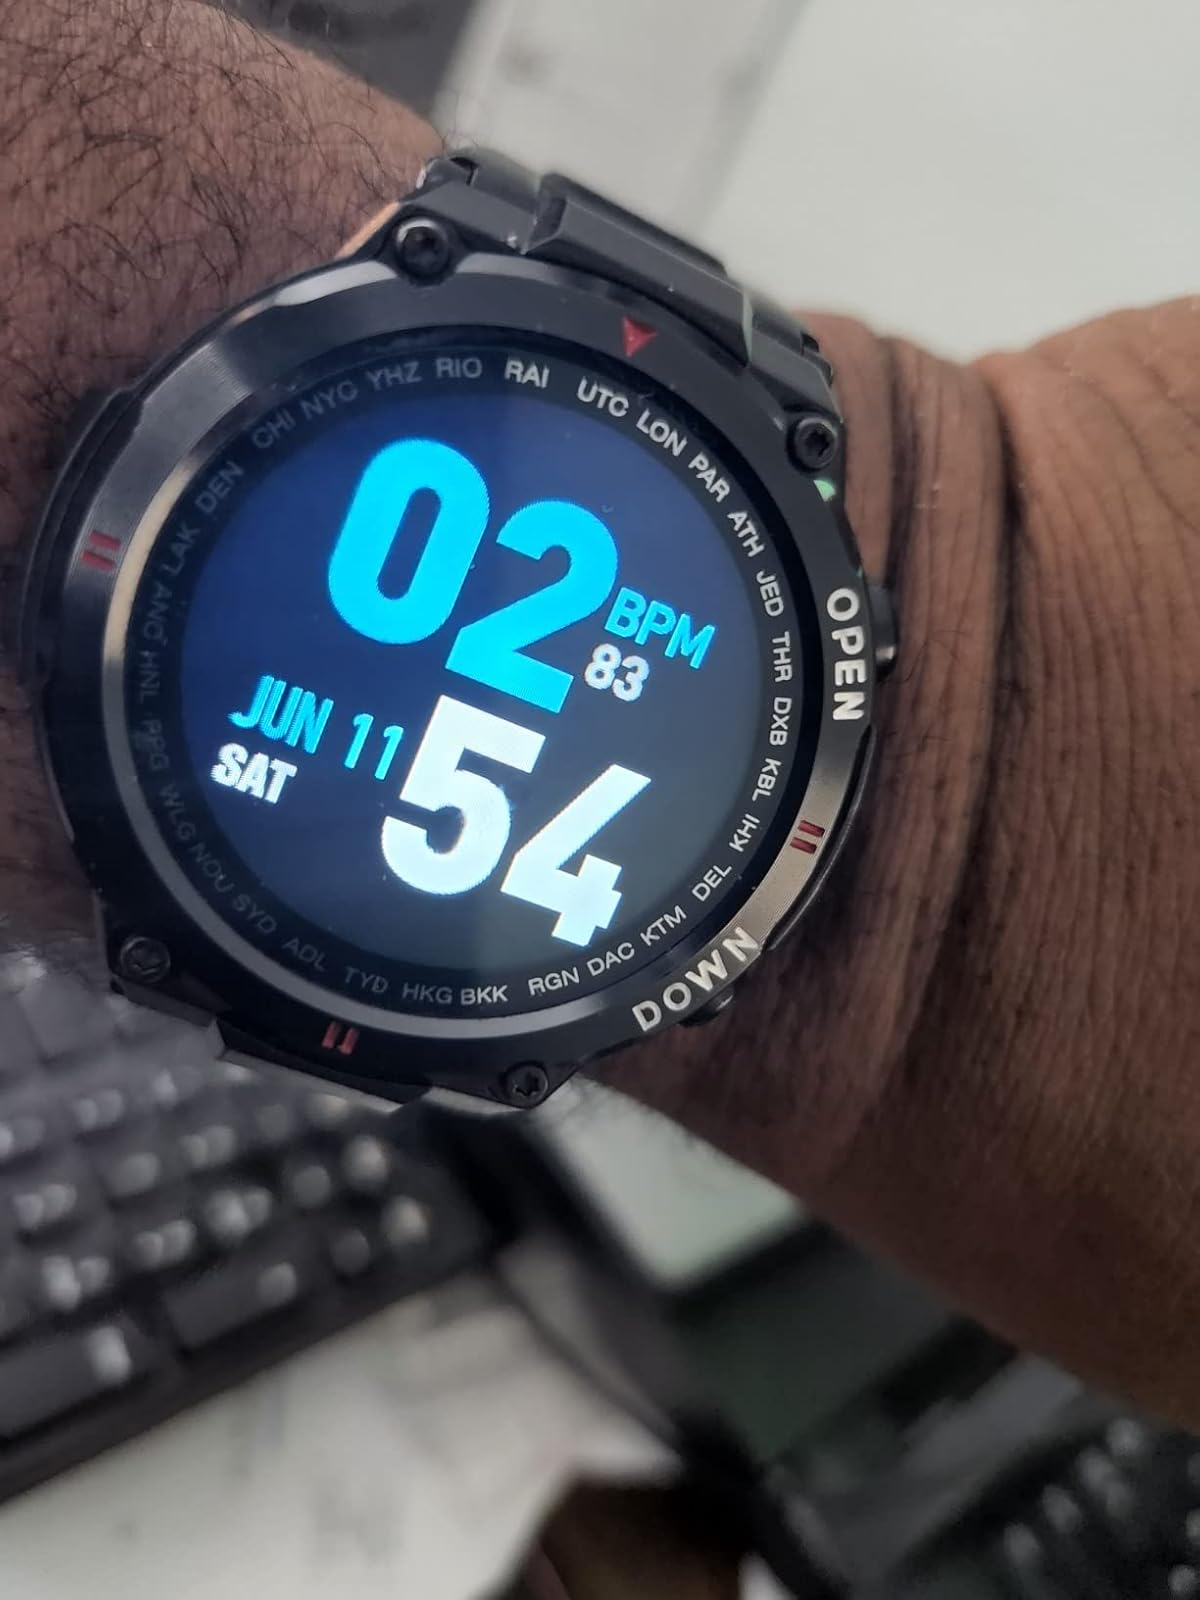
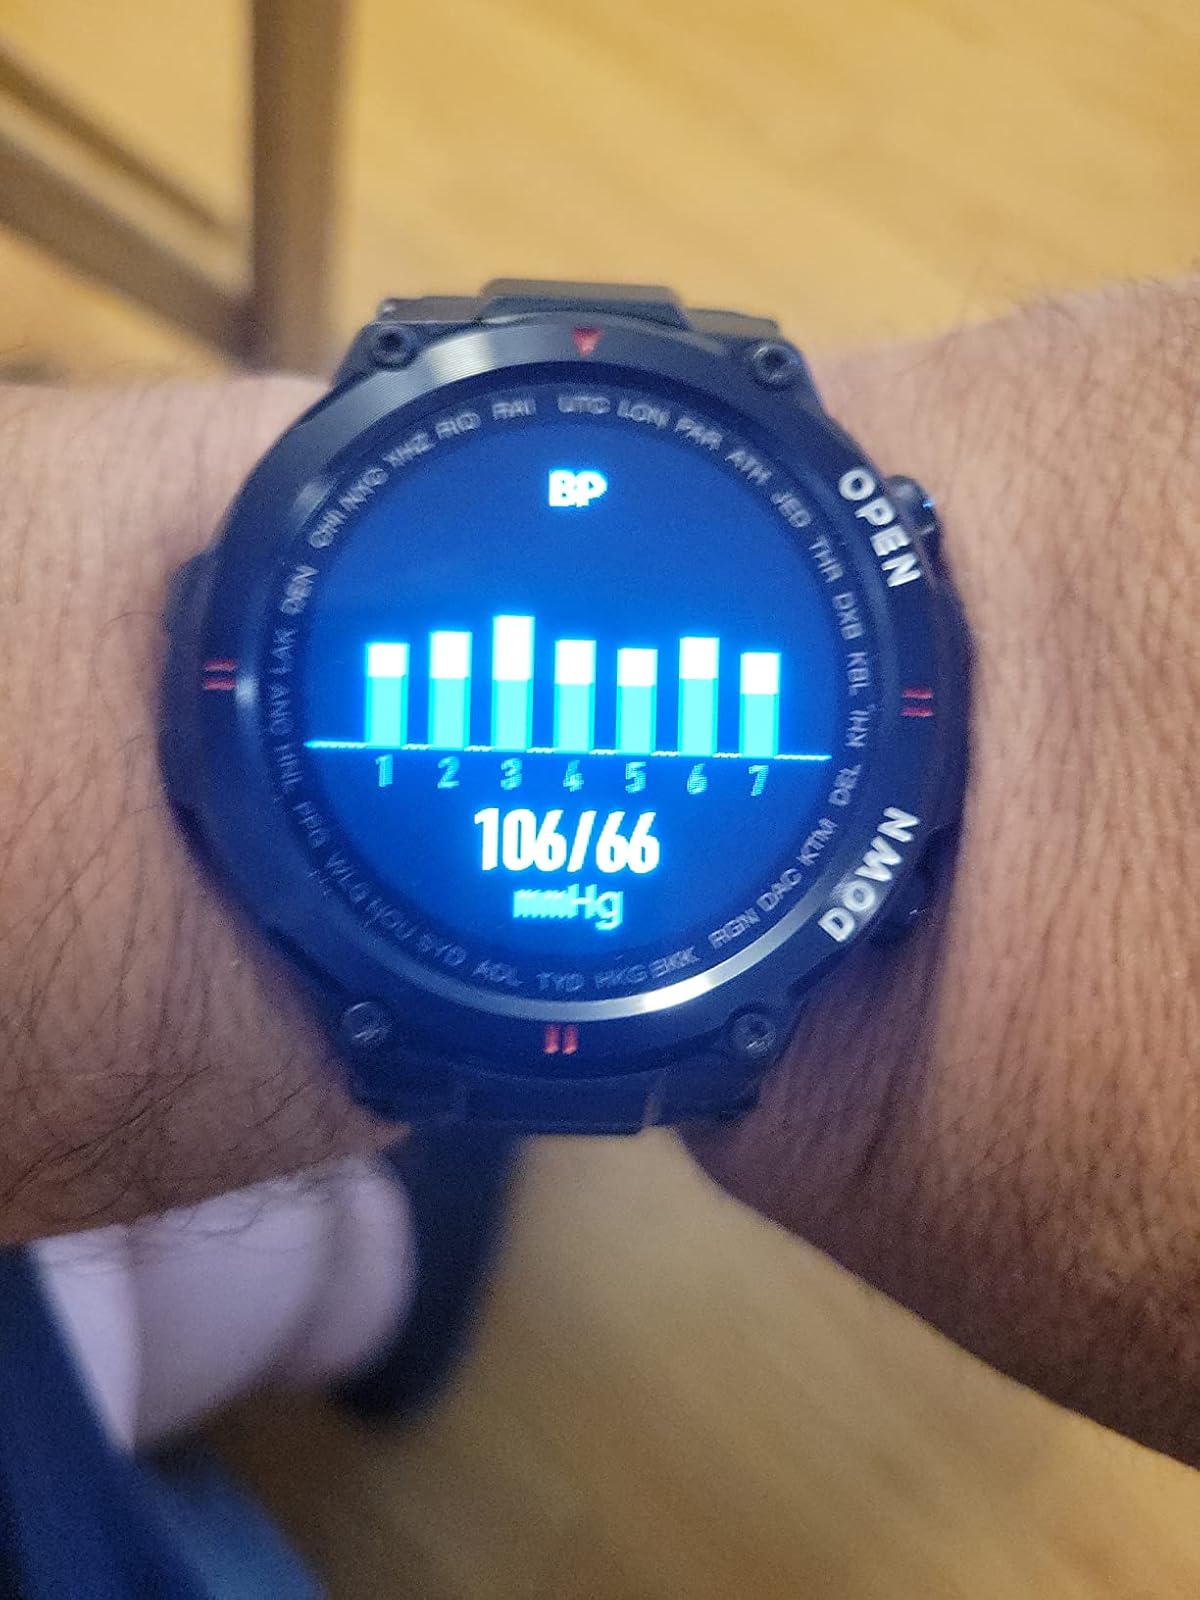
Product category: smartwatch
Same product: yes